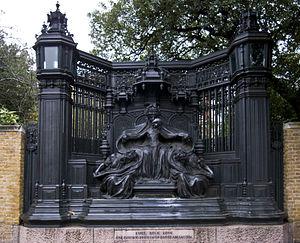
Alfred Gilbert, né Londres le 12 août 1854, et mort le 4 novembre 1934, est un sculpteur et orfèvre anglais.